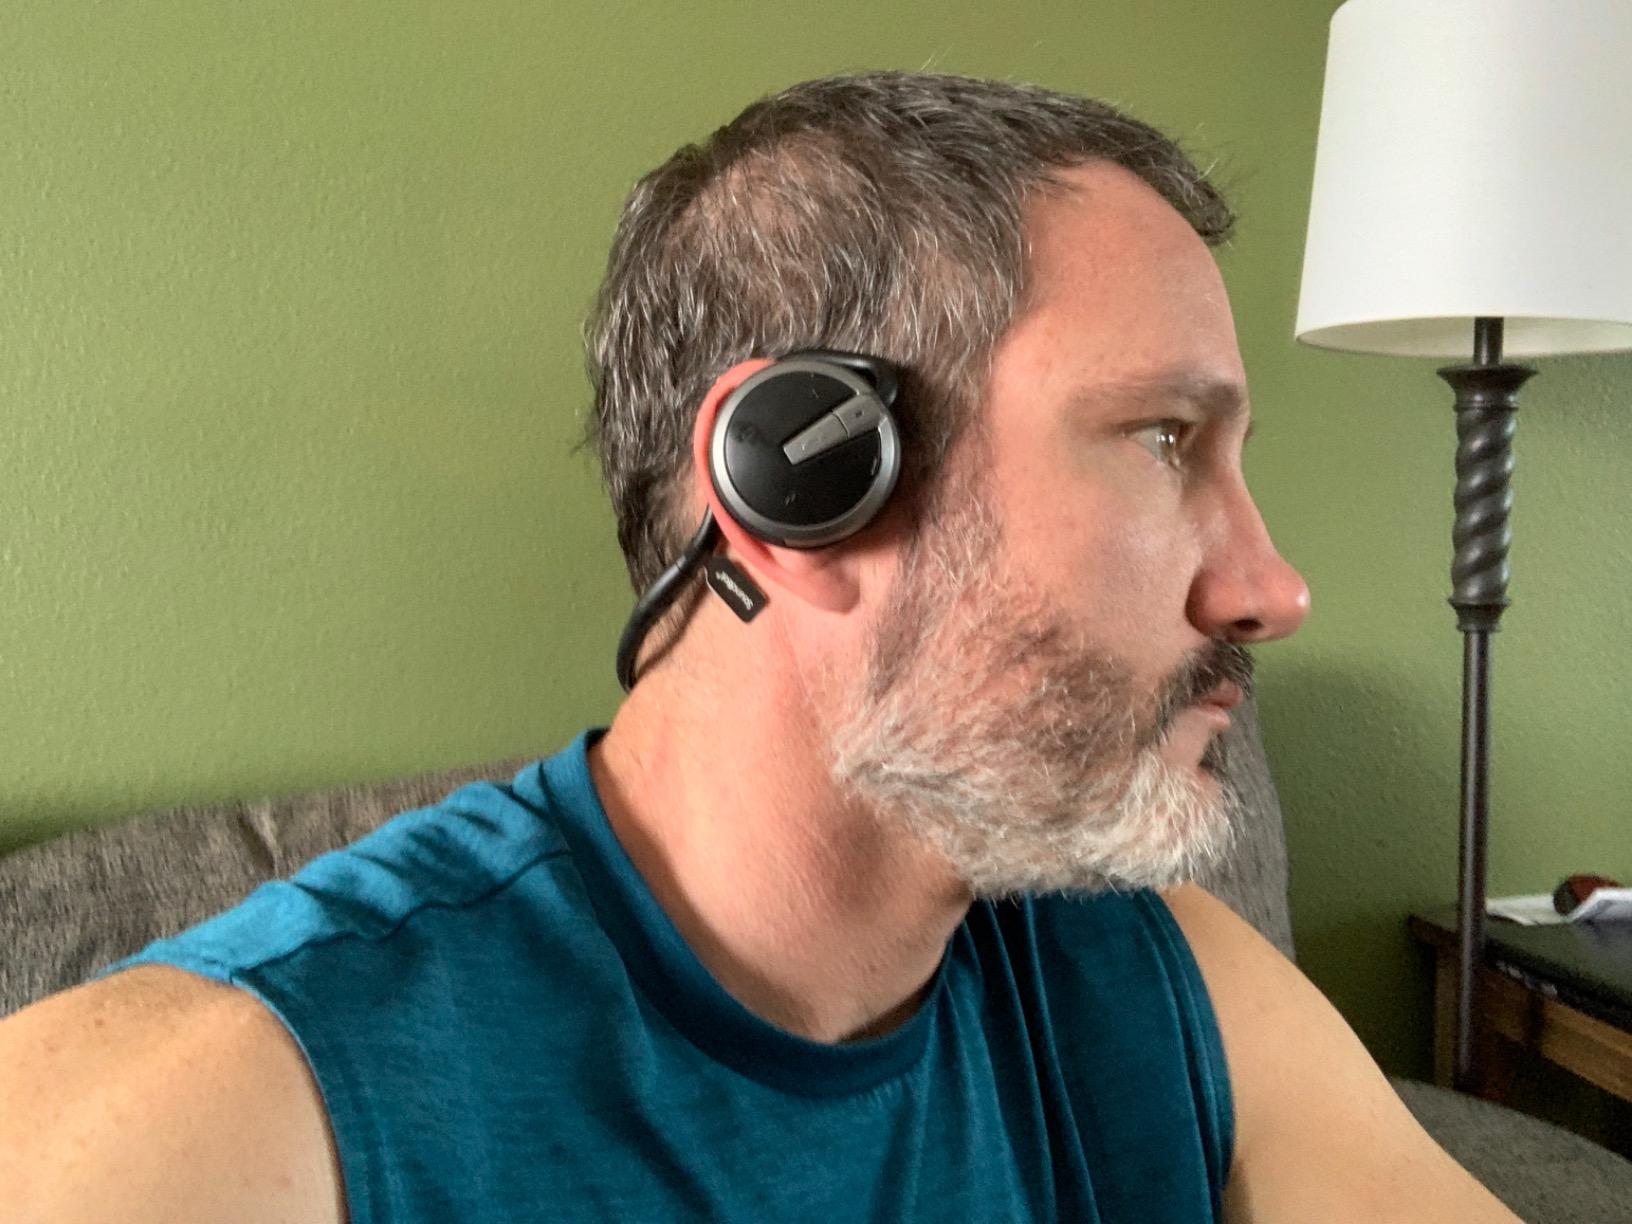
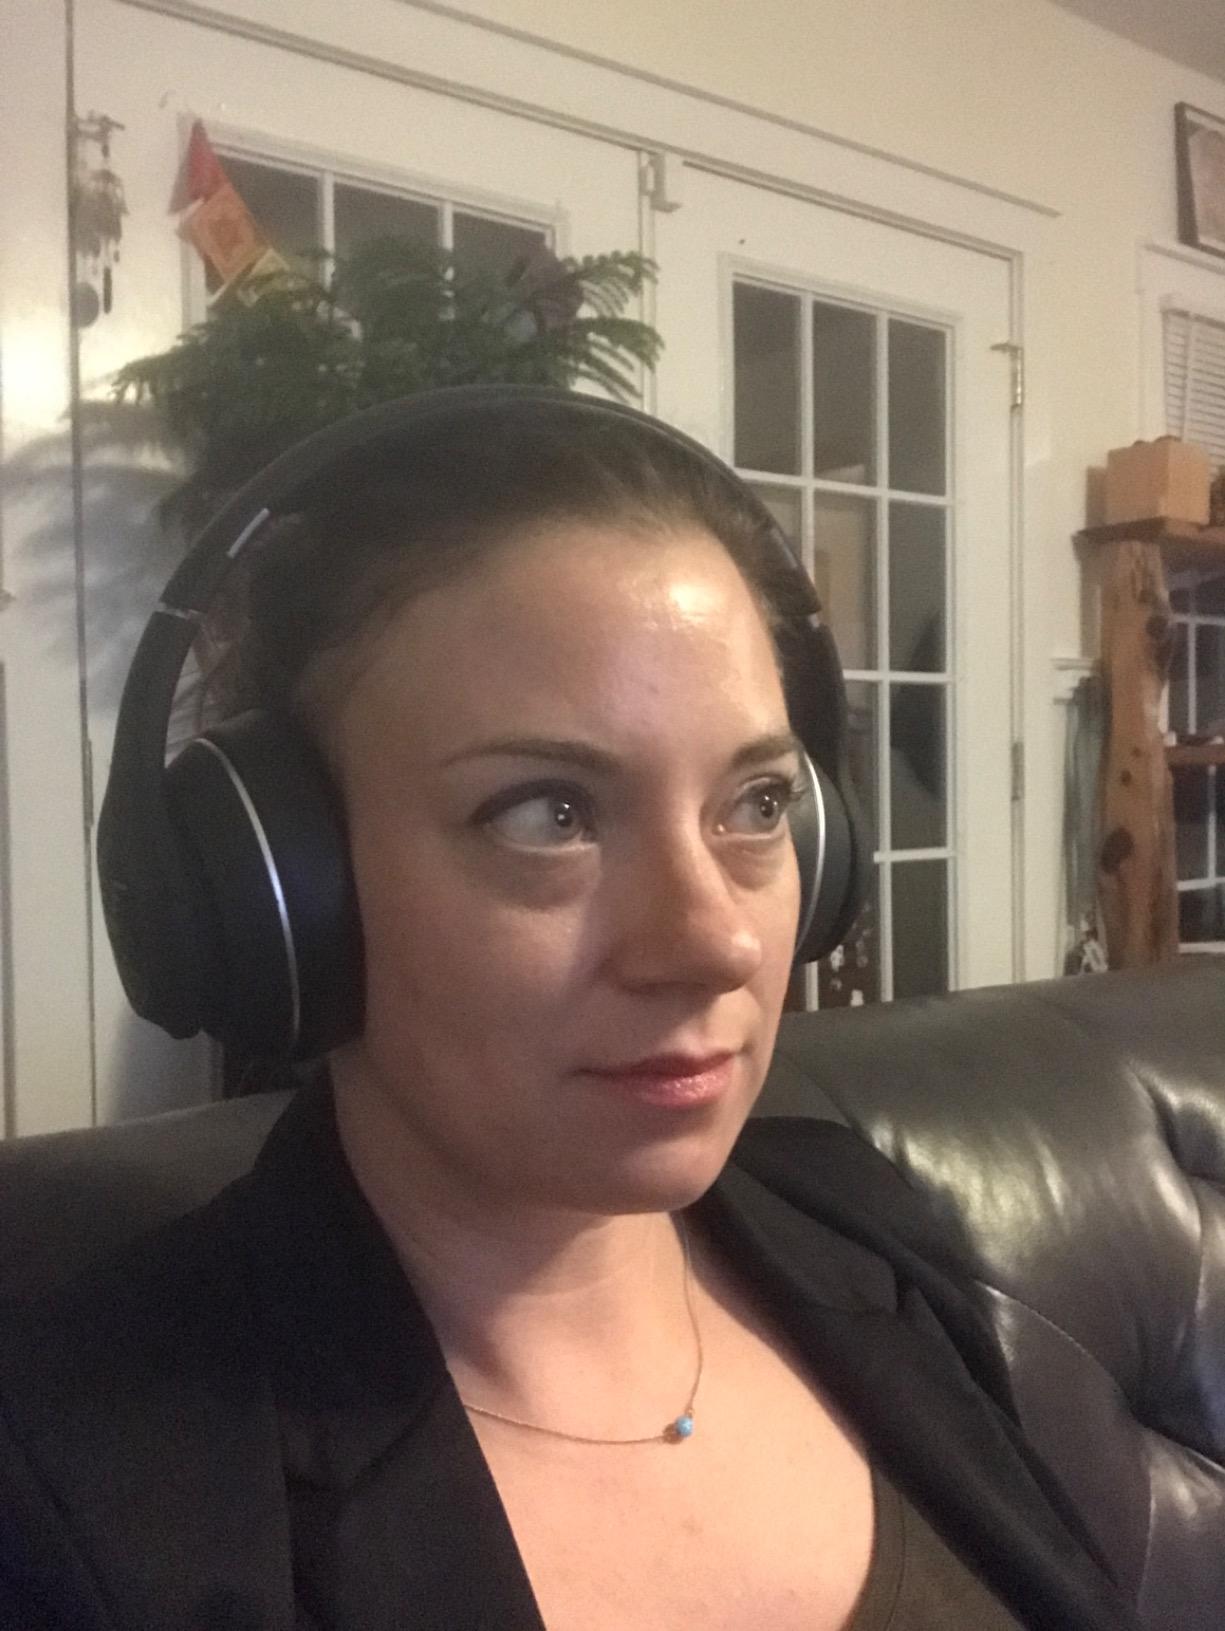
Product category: headphones
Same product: no